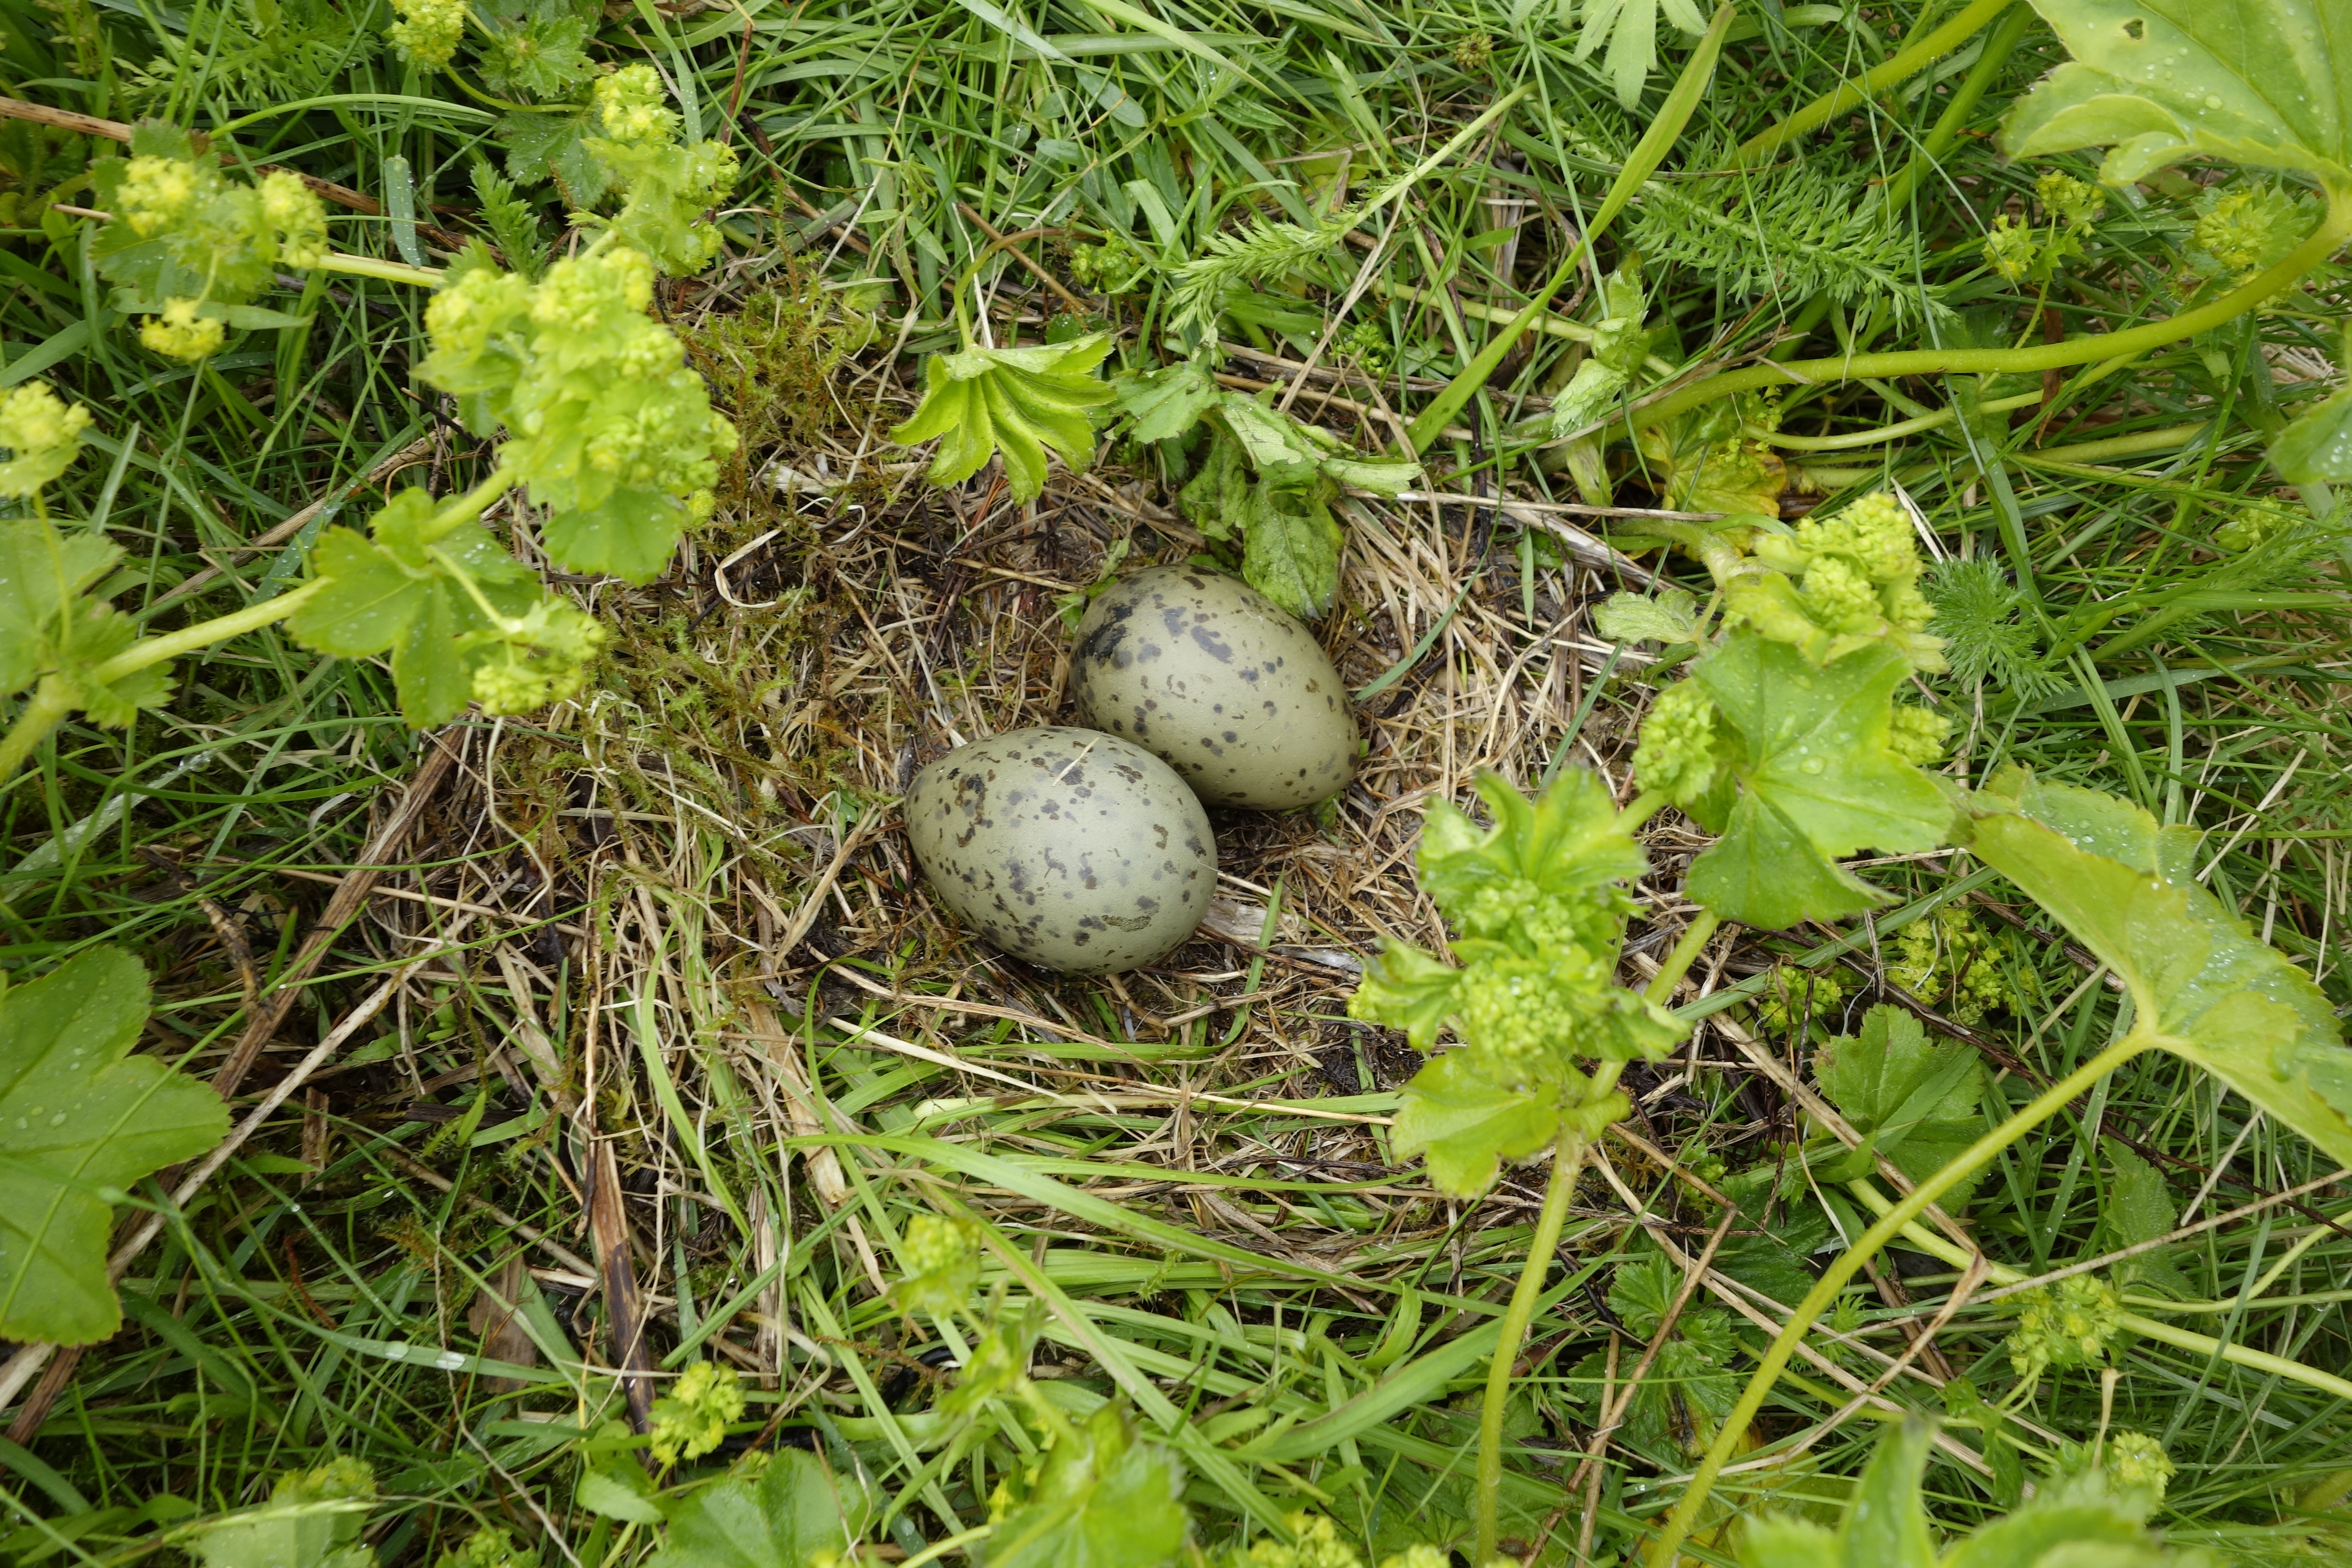
plant, flower, food, produce, vegetable, garden, flora, egg, gourd, nest, bird eggs, flowering plant, land plant, moeveneier